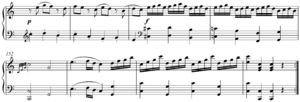
Coda
Coda fra Mozart's Piano Sonata no. 7 in C Major, K. 309, I, mm. 148-155 Lyd Play +  ?.[1]
Coda er i musik en passage, der bringer et stykke eller en sats til afslutning. Teknisk set er det en udvidet kadence. Den kan være så enkel som et par takter, eller så kompleks som en hel satsdel. Fra og med Beethoven antager codaen undertiden karakter af en omfattende del af selve formen, der afslutter en symfoni- eller sonatesats.